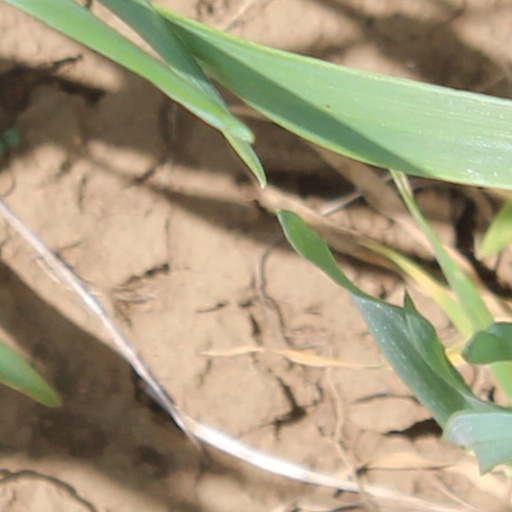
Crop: wheat